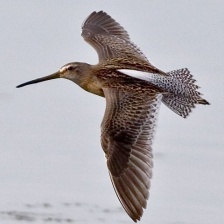
Species: SHORT BILLED DOWITCHER
Scientific name: LIMNODROMUS GRISEUS